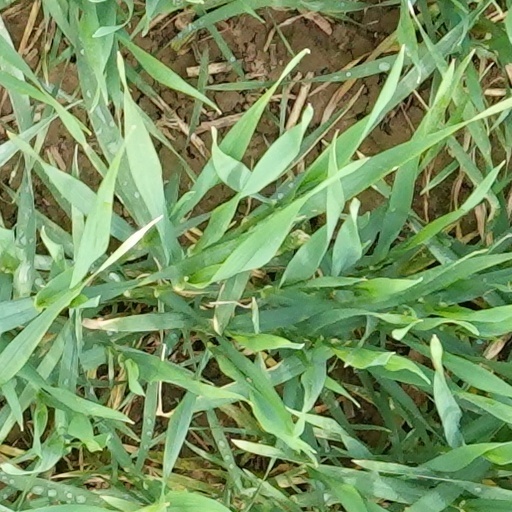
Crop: wheat